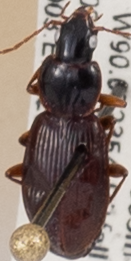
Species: Synuchus impunctatus
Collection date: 2020-08-25
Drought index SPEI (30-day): -0.528
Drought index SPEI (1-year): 2.09
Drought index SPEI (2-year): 2.09